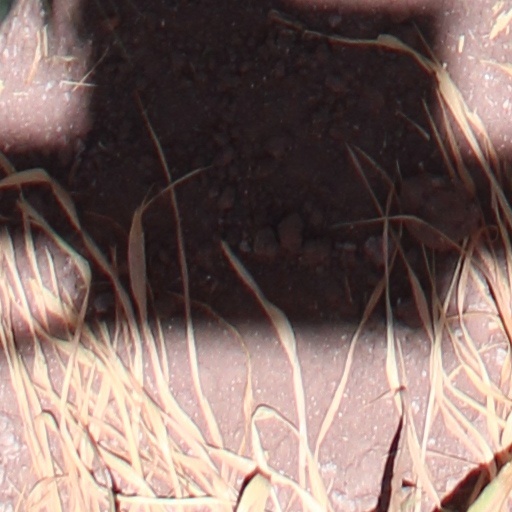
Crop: wheat